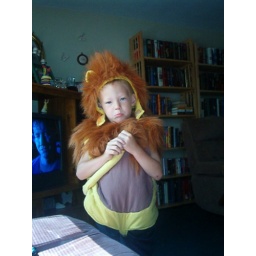
Kids played fashion show today and made Damek dress up in his lion costume,